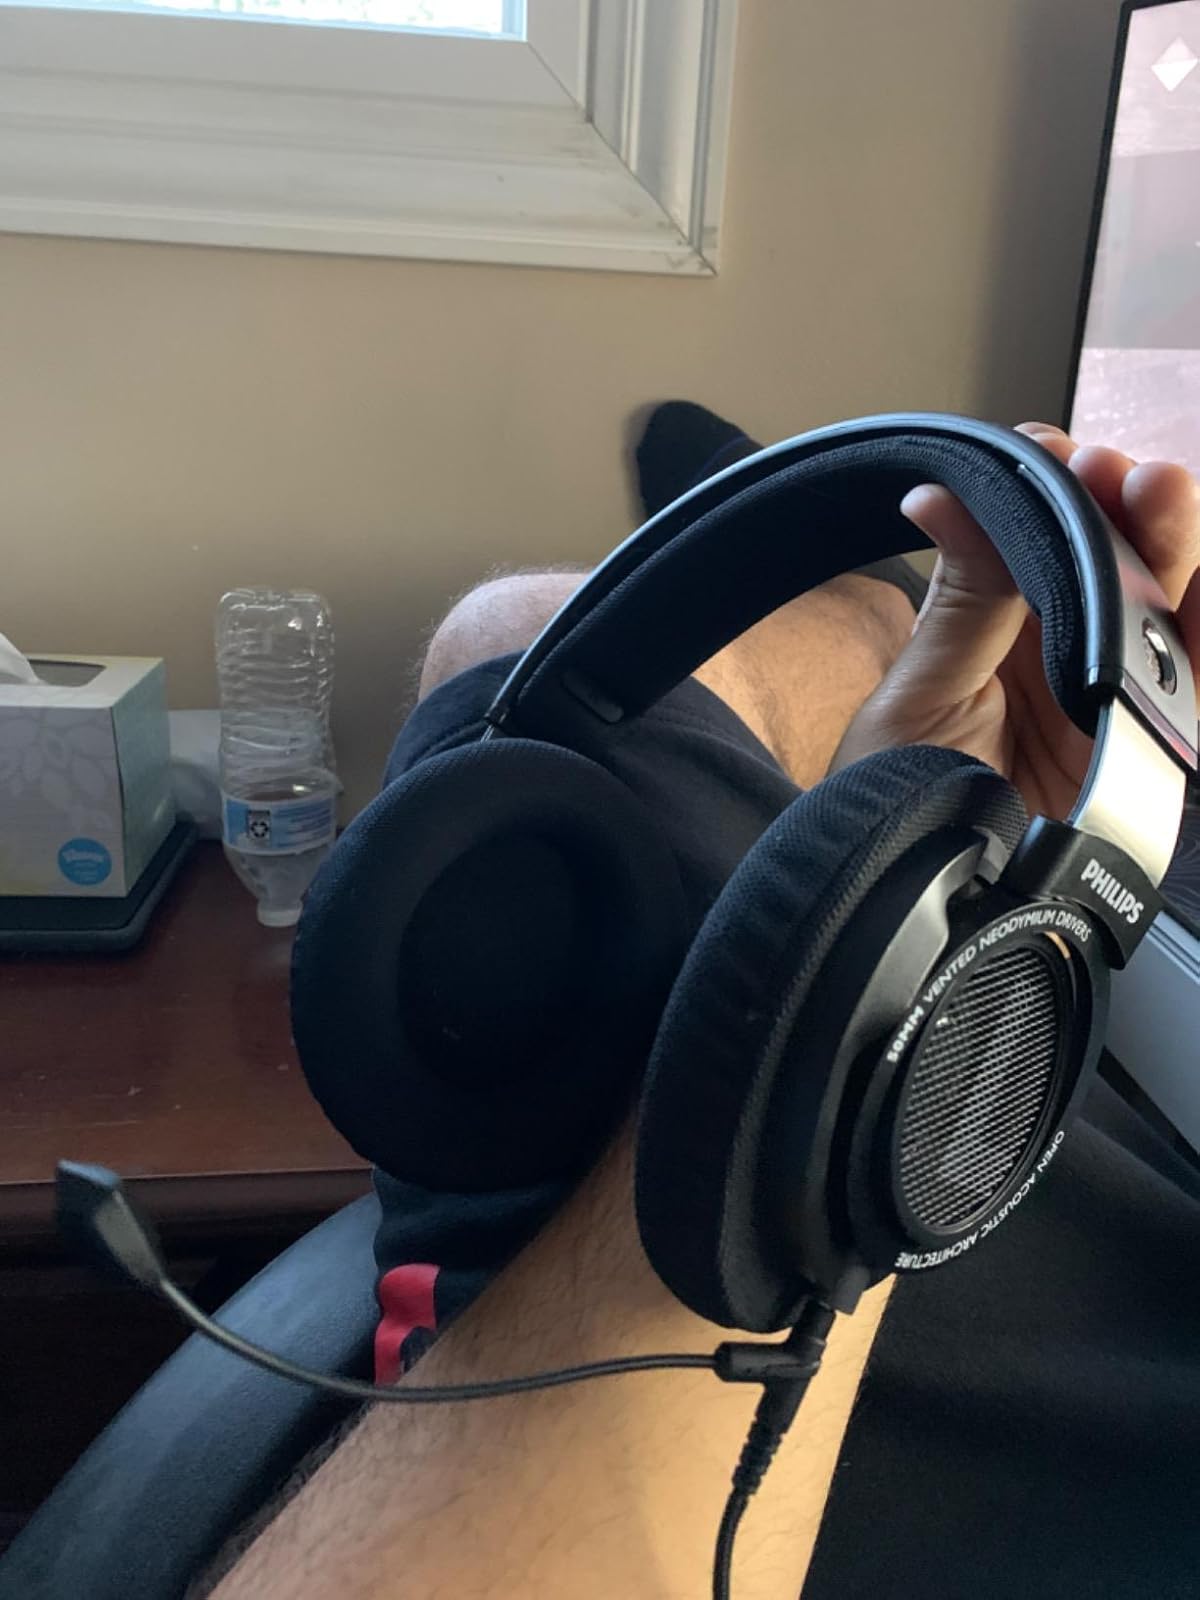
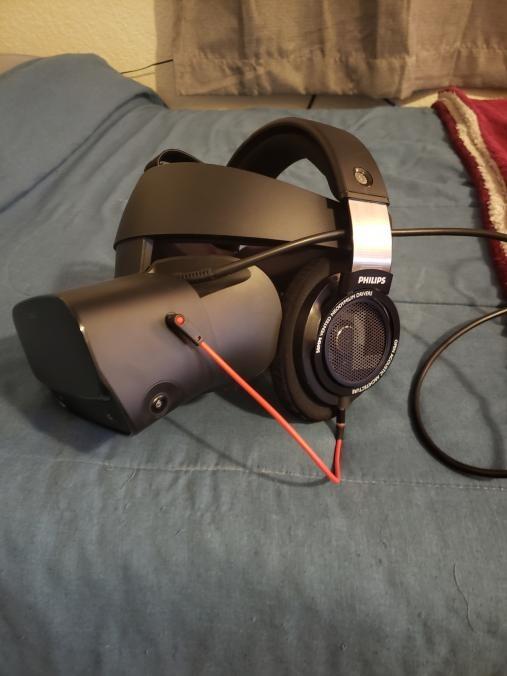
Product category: headphones
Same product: yes